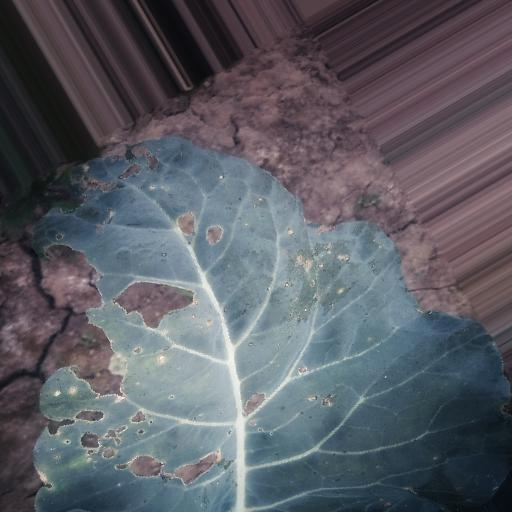
Label: Black Rot